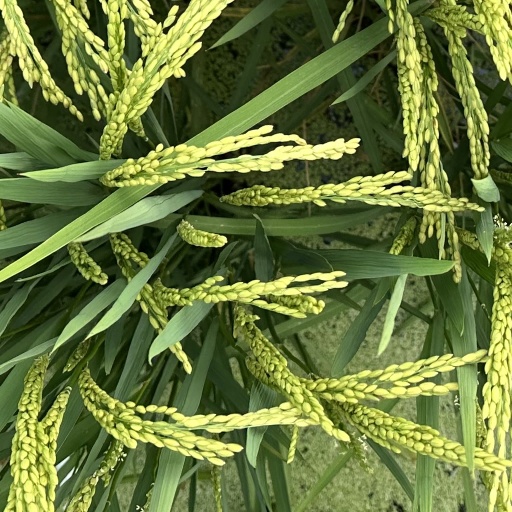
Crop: rice